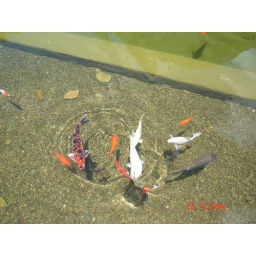
everyone loves gold fish under a bridge